Fort De Soto Park

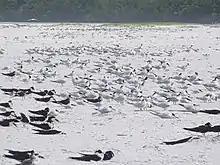
Protected shorebird staging area on the North Beach, including black skimmers, royal terns, sandwich terns, ruddy turnstones, and black-bellied plovers.

Fort De Soto Park is a hub for biodiversity, featuring various ecosystems such as mangroves and hammocks. Over 328 species of birds have been documented at the park, with large areas of the North Beach protected for both the nesting of breeding birds, and the stopover of migratory birds. However, due to factors such as habitat loss and increased abundance of the brown-headed cowbird (a brood parasite), species such as the mangrove cuckoo, black-whiskered vireo, and prairie warbler no longer breed in this location.